Mandaloun

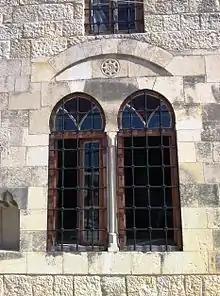
Mandaloun of the 17th-century Deir el Qamar Synagogue.

The mandaloun is a term given to a type of mullioned window. The mandaloun is an element of the traditional architecture of Lebanon that first appeared in the 17th-century stately mansions and later in the vernacular houses of the mountains of Lebanon.